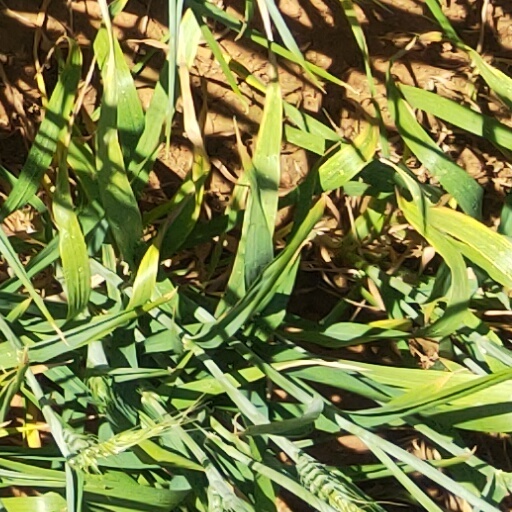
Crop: wheat